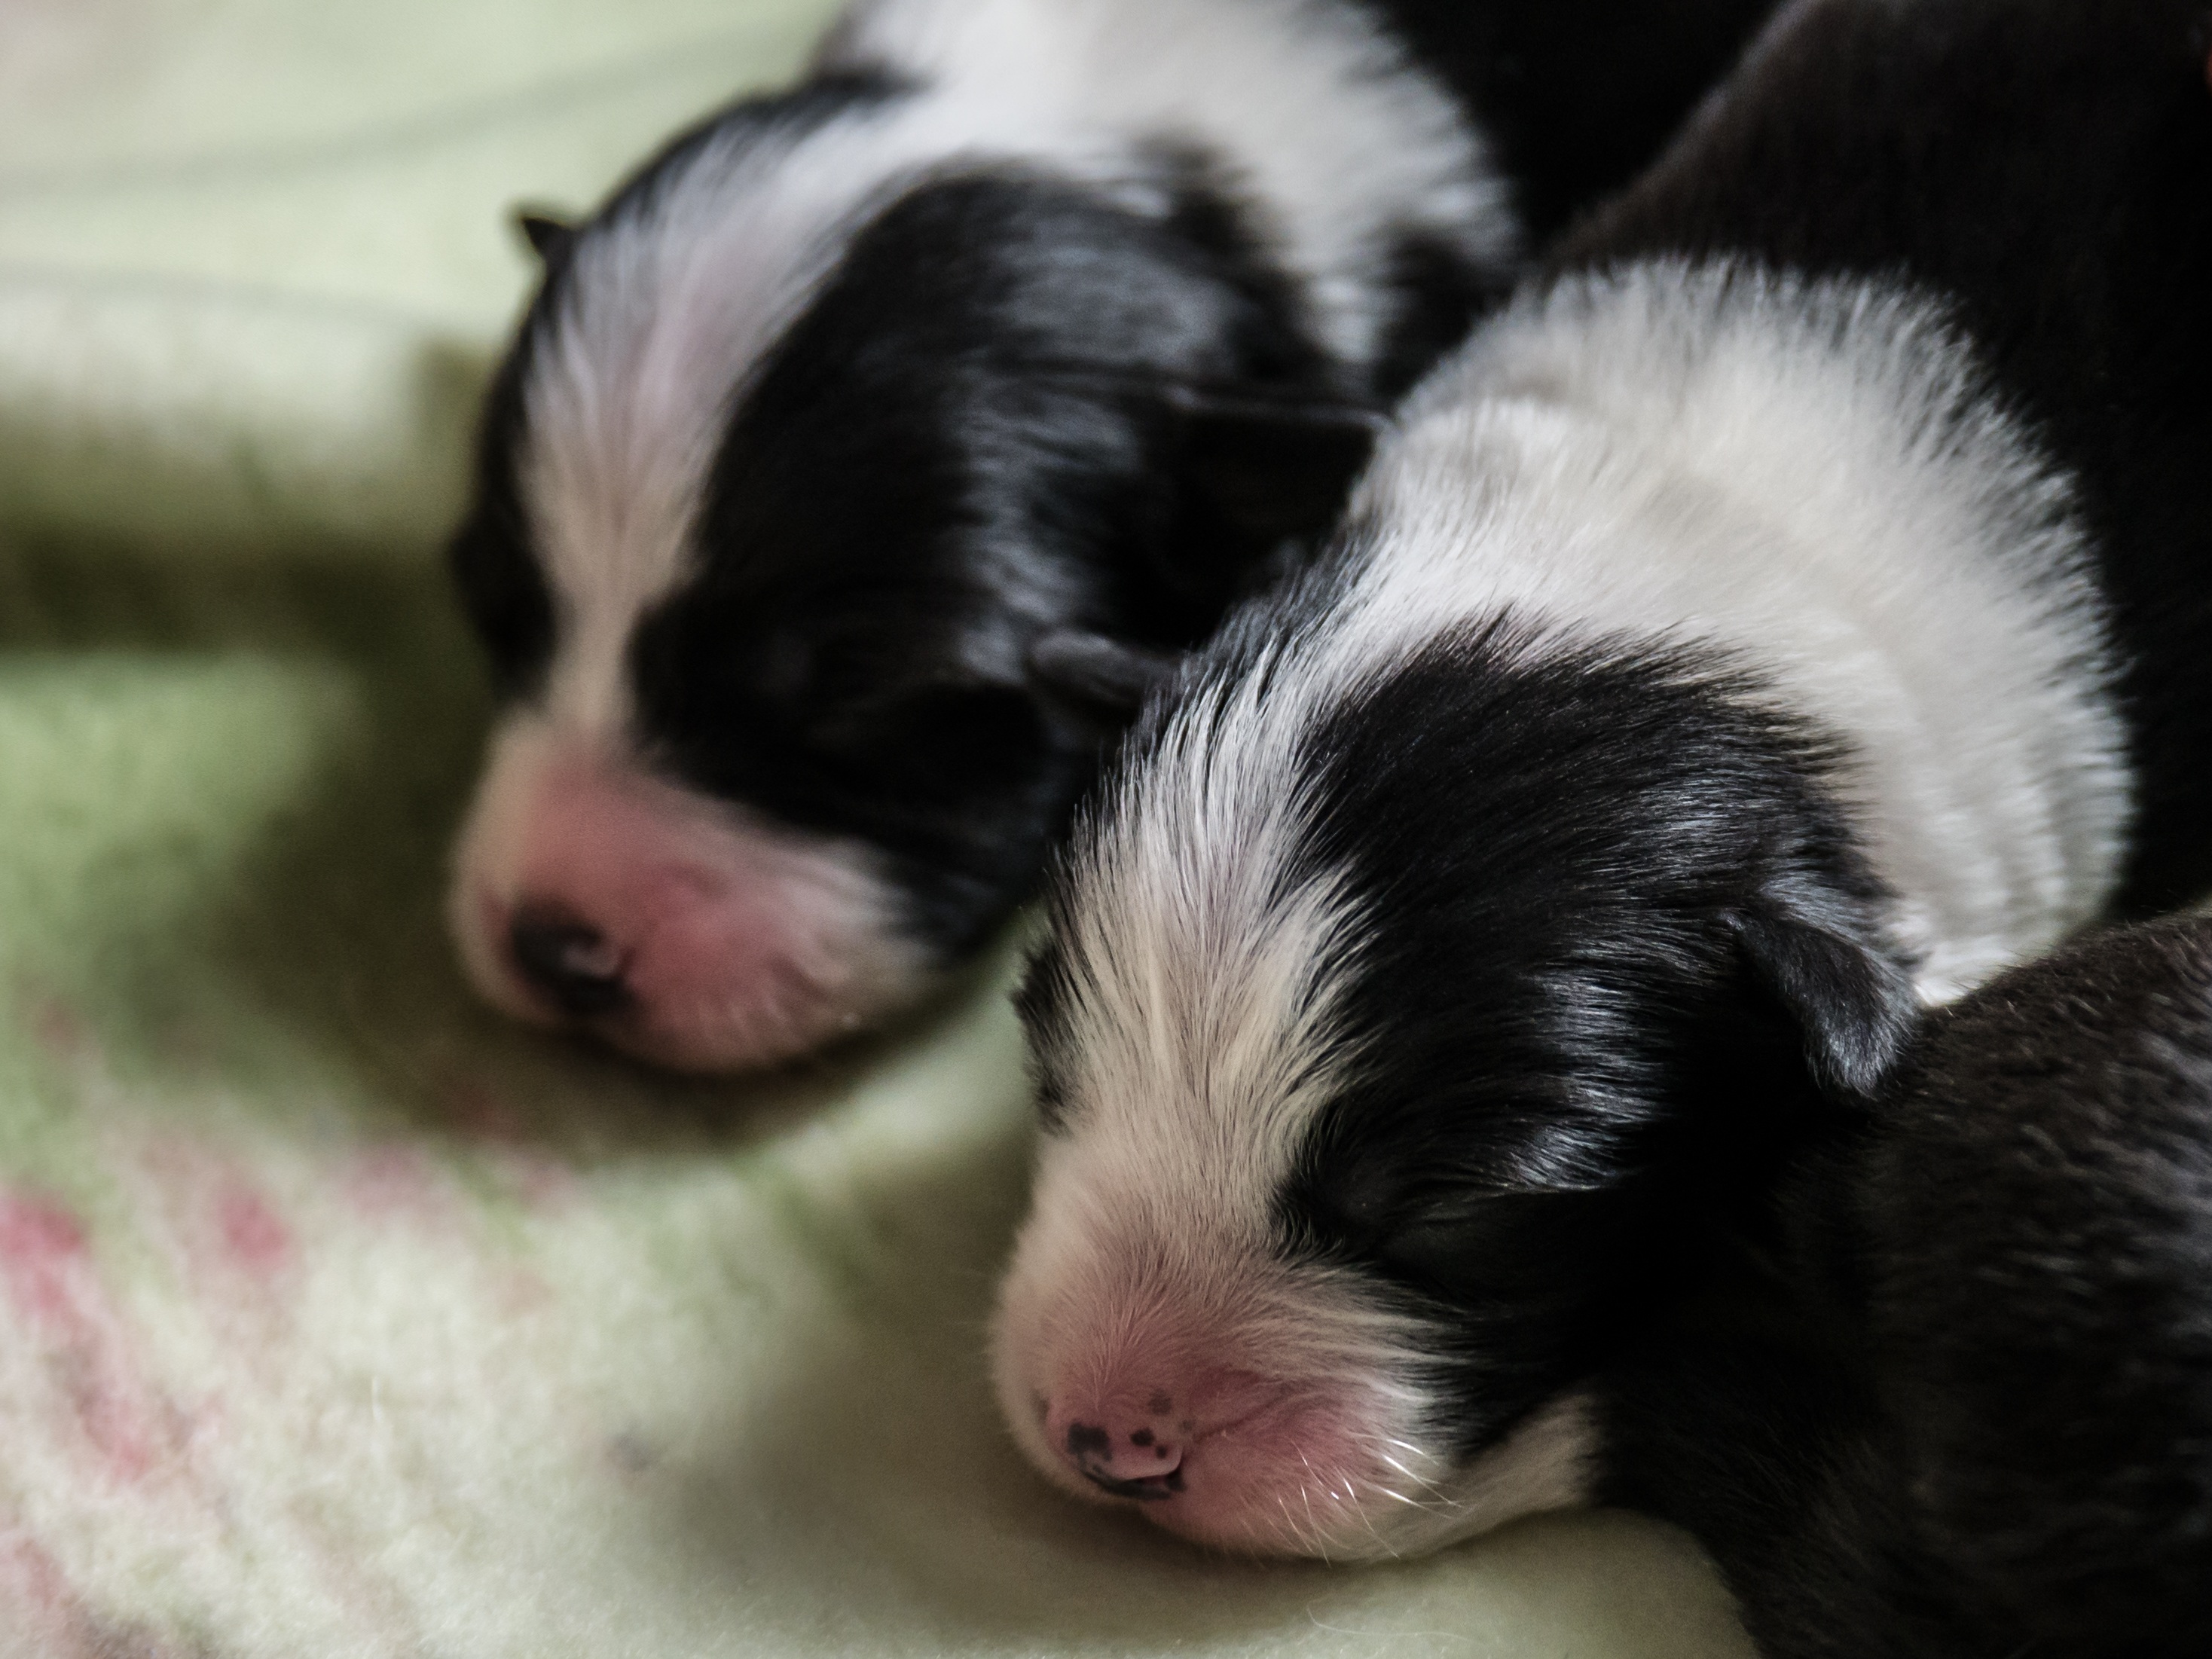
puppy, dog, mammal, spaniel, border collie, dogs, vertebrate, dog breed, puppies, dog like mammal, english springer spaniel, japanese chin